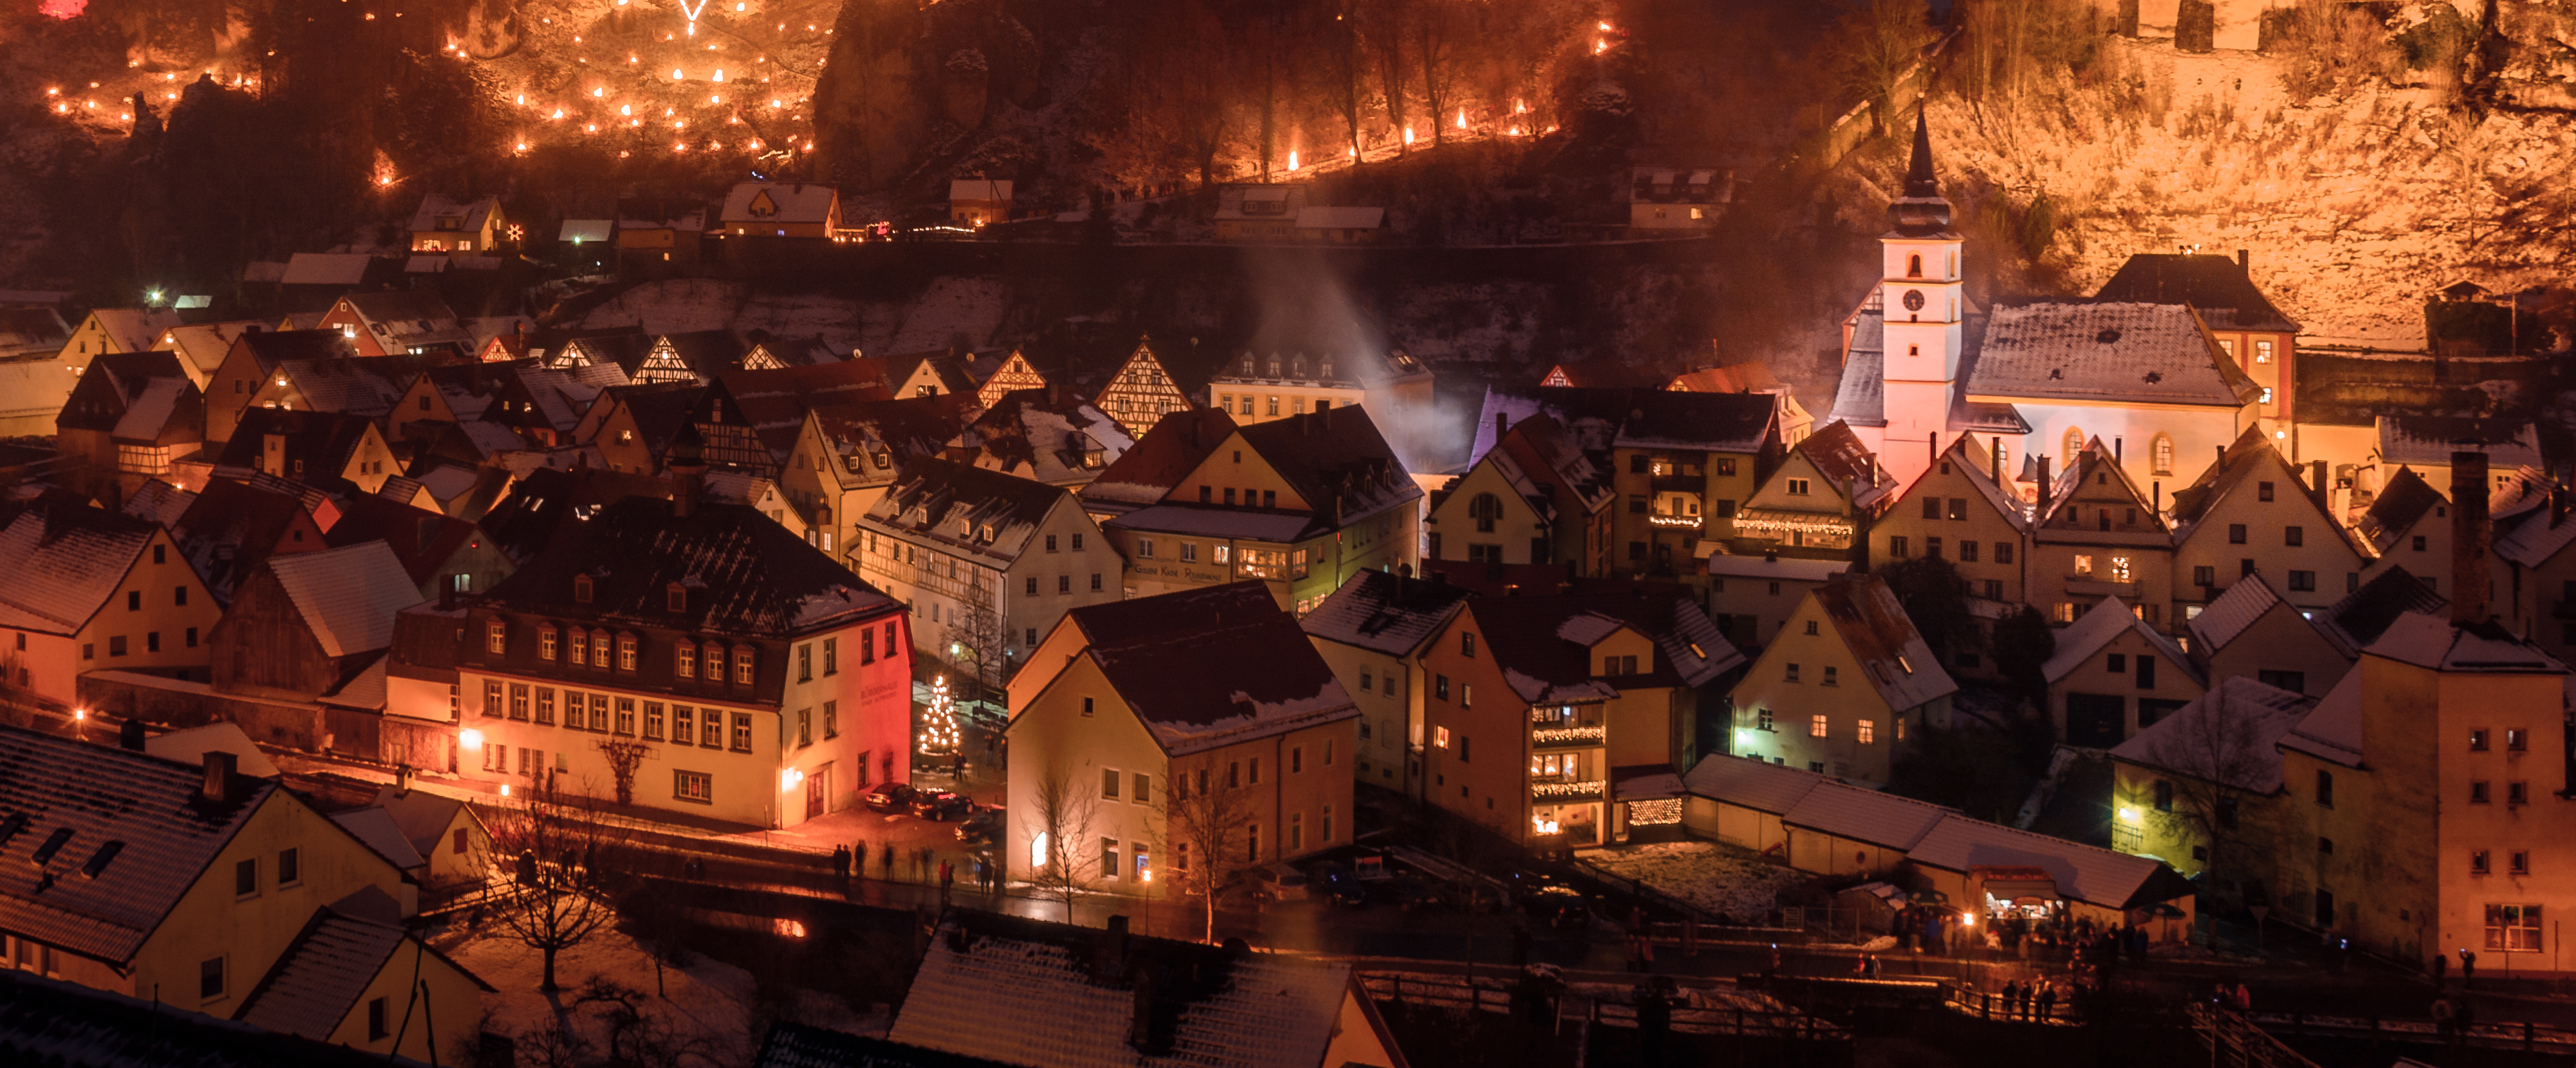
night, evening, screenshot